John Egan (Gaelic footballer)

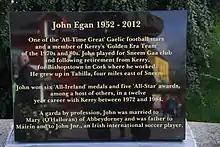
Plaque in Sneem

Egan was born in Tahilla (near Sneem), County Kerry. He played Gaelic football with his local club Sneem, his divisional side South Kerry and at senior level with the Kerry county team between 1975 and 1984.